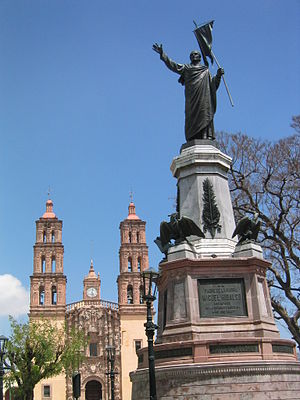
Dolores Hidalgo
Kirken og Hidalgo-statuen i centrum af Dolores Hidalgo
Dolores Hidalgo er en lille by i den mexicanske delstat Guanajuato. Byen ligger ca. 1.900 meter over havets overflade og det anslåede indbyggertal er 50.000.